Pinakbet

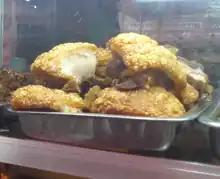
Bagnet, a pork belly boiled and deep-fried until crispy

Rather, meats including fish can be added as a garnish, typically stale or leftover lechon, chicharron ( or ) or fried fish. Rare and highly prized ingredients of fresh shrimp or prawns could also be used as , when available.